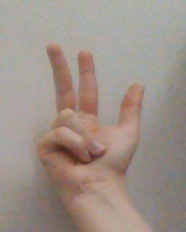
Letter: al